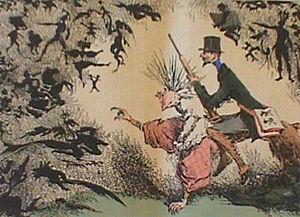
La Comédie humaine est le titre sous lequel Honoré de Balzac a regroupé un ensemble de plus de quatre-vingt-dix ouvrages — romans, nouvelles, contes et essais — de genres réaliste, romantique, fantastique ou philosophique, et dont l’écriture s’échelonne de 1829 à 1850.
La Silhouette, sous-titré album lithographique : Beaux-arts, dessins, mœurs, théâtres, caricatures, est un journal hebdomadaire illustré paru à Paris du 24 décembre 1829 au 2 janvier 1831. Un volume sous-titré journal des caricatures était constitué tous les trois mois. Il fut fondé par deux imprimeurs lithographes, Charles Ratier et Sylvestre-Nicolas Durier, qui formèrent avec Benjamin-Louis Bellet une société en commandite à laquelle s’associa Charles Philipon. En décembre 1829, une nouvelle société est formée dans laquelle l’apport financier d’Émile de Girardin et Lautour-Mézeray était prépondérant.